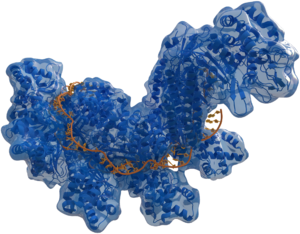
CRISPR
Molekylmodel af Cascade, CRISPR-associated complex for antiviral defense, et stort molekylært kompleks  af 11 subunits af fem Cas-proteiner (Cse1, Cse2, Cas7, Cas5, and Cas6e, blå) og crRNA (orange)
CRISPR, Clustered Regularly Interspaced Short Palindromic Repeats, også omtalt under navnet CRISPR-Cas9, betegner en proces, der bruges af adskillige mikroorganismer som en forsvarsmekanisme bl.a. mod virusangreb, hvorved det fremmede genom ødelægges.